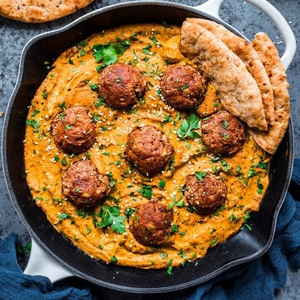
Dish: kofta